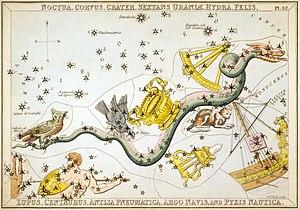
Le Corbeau est une petite constellation de l'hémisphère sud. Elle est l'une des 48 constellations répertoriées par l'astronome du IIᵉ siècle Ptolémée, qui dépeint un corbeau impliqué dans des légendes associées au dieu Apollon, perché sur le dos de l'Hydre. Ses quatre étoiles les plus brillantes, Gamma, Delta, Epsilon, et Beta Corvi, forment un quadrilatère très caractéristique et facilement identifiable dans le ciel nocturne.
Urania's Mirror; or, a view of the Heavens est un ensemble de 32 cartes astronomiques publié en novembre 1824. Contenant des illustrations basées sur A Celestial Atlas d'Alexander Jamieson, les cartes avaient également des trous pour permettre de voir une représentation des étoiles de la constellation devant une lumière. Gravées par Sidney Hall, elles ont été identifiées comme le travail du révérend Richard Rouse Bloxam, un maître assistant à la Rugby School, bien qu'il ait été dit que ce soit le travail « d'une dame ».